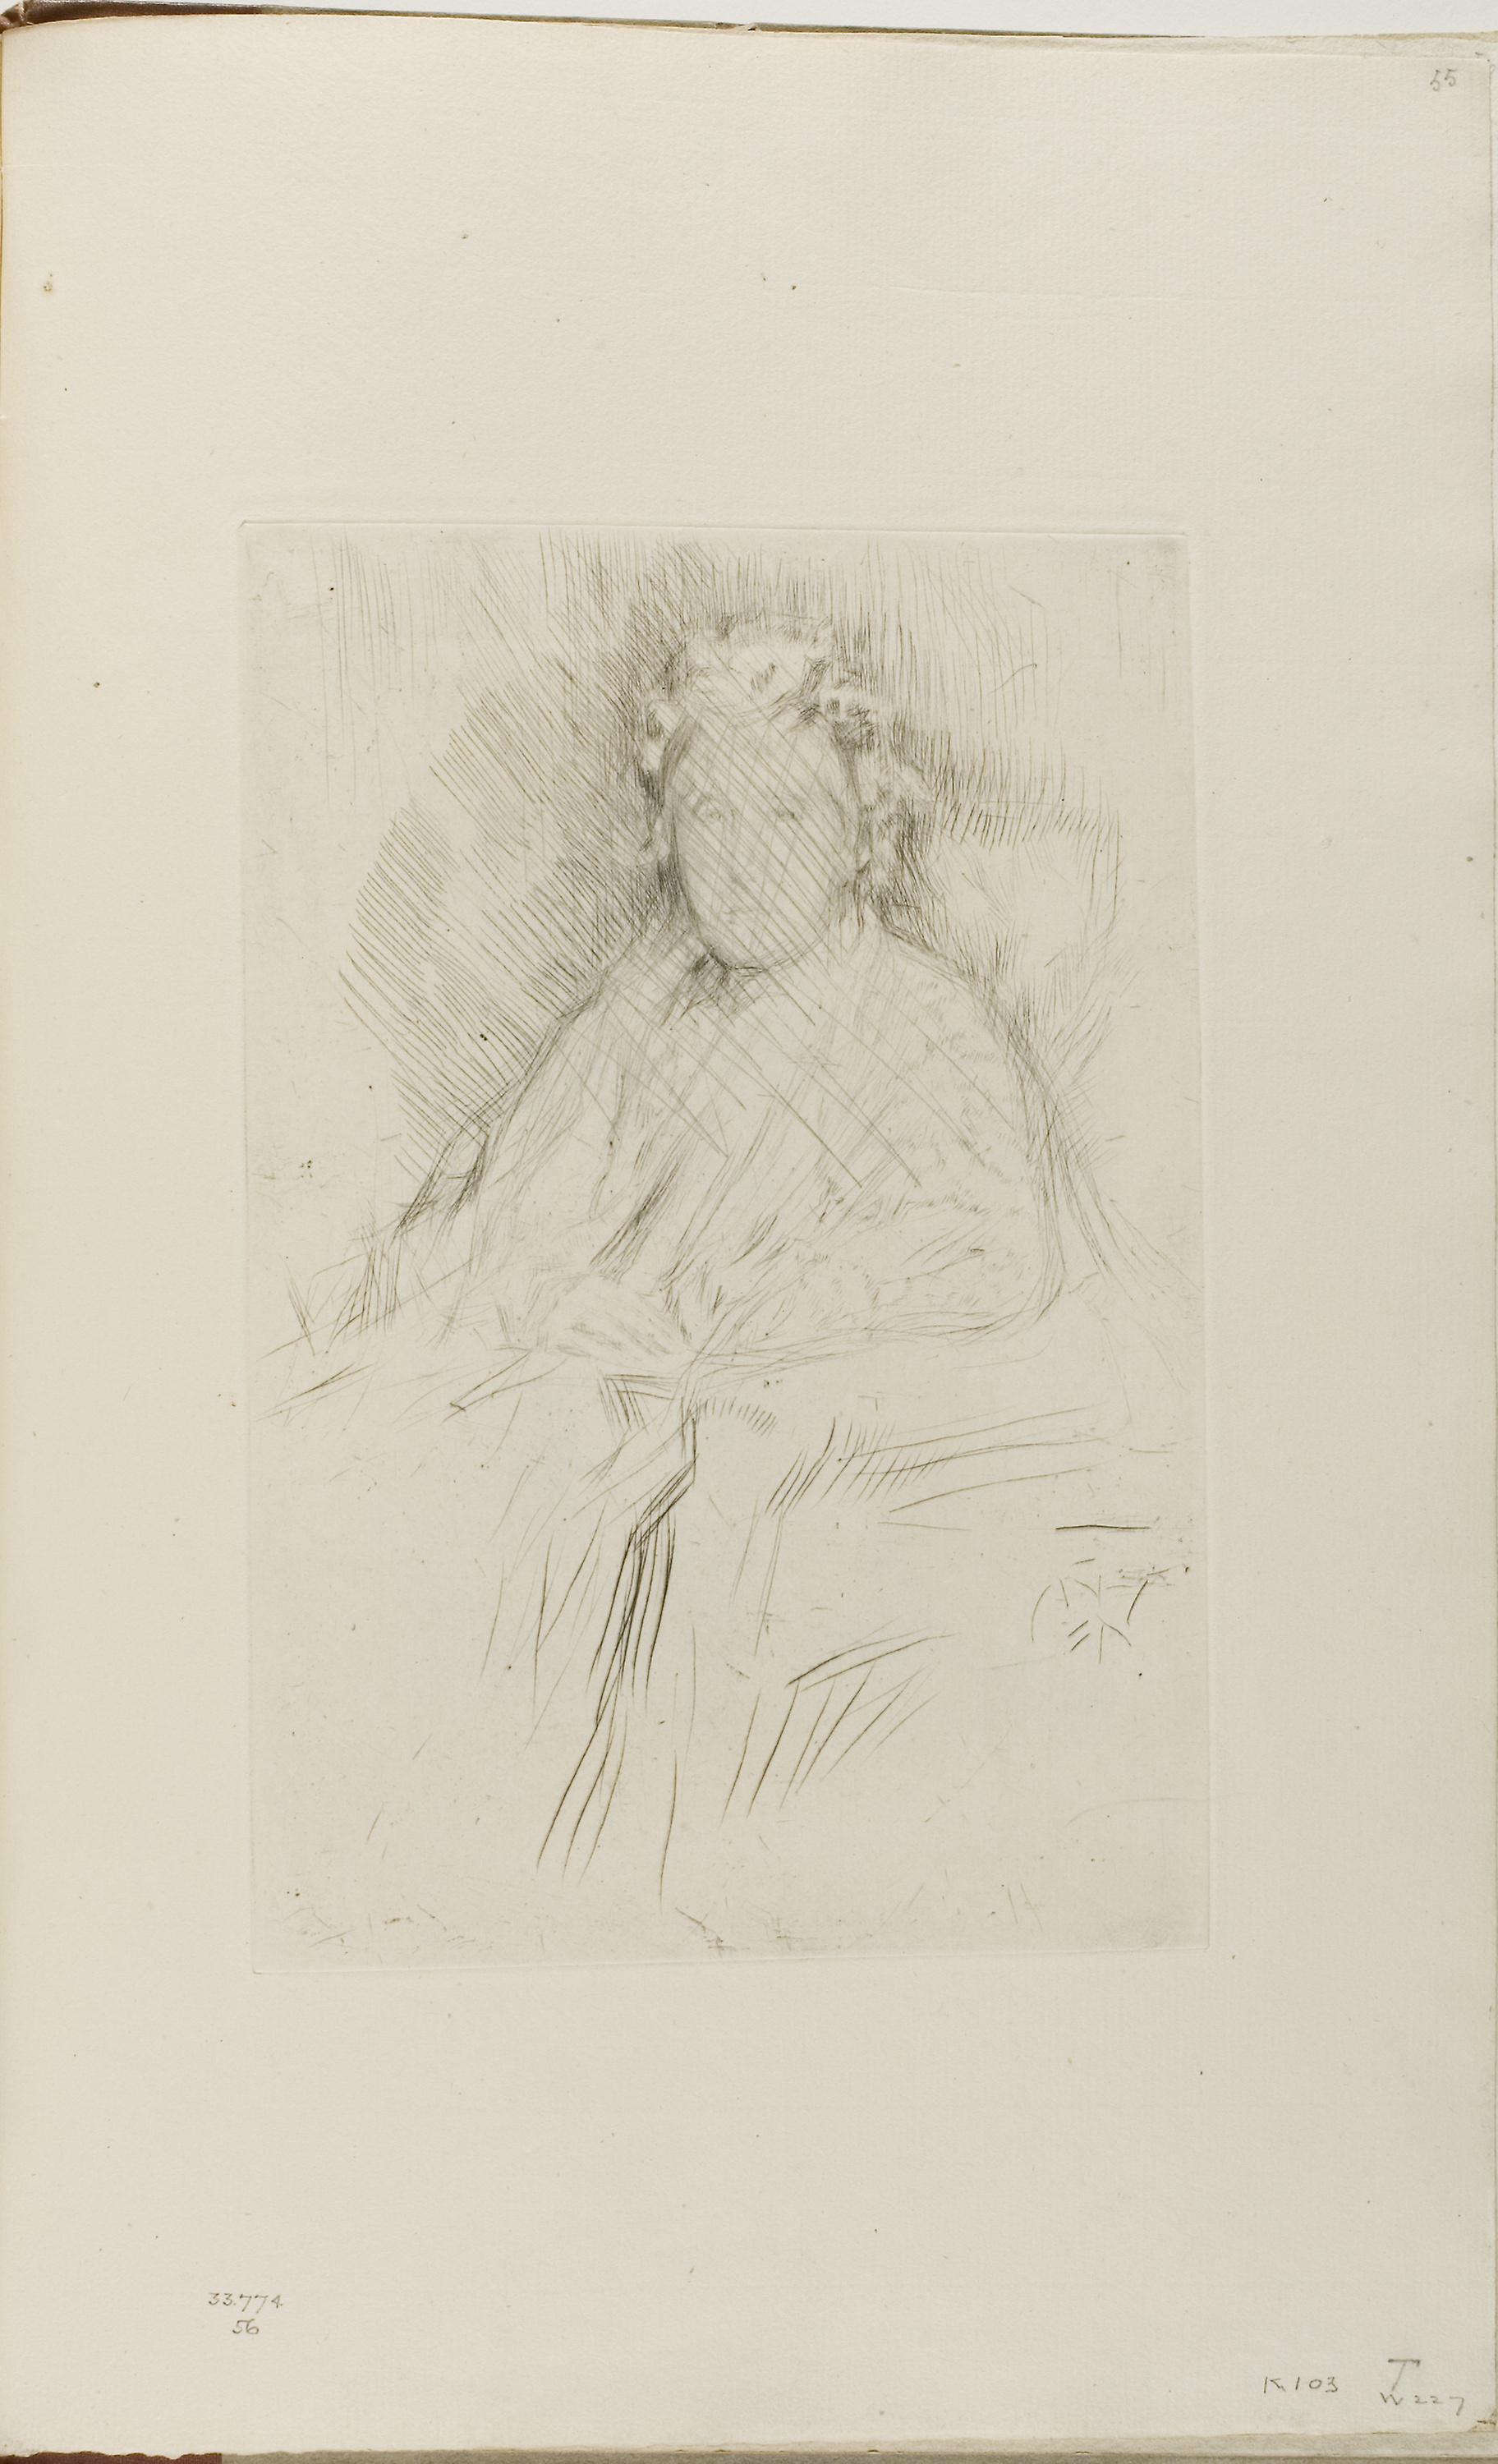
drawing, picture frame, artwork, art, black and white, portrait, sketch, paper, modern art, font